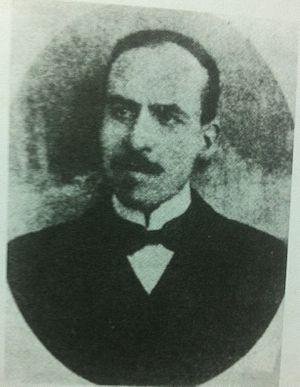
La communauté juive en Iran est parmi les plus anciennes du monde ; ses membres descendent des Juifs qui sont restés dans la région après l'exil en Babylone, quand les souverains achéménides du Premier Empire perse ont permis aux Juifs de retourner à Jérusalem.